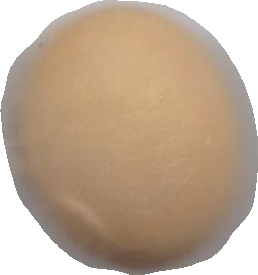
Variety: Grobogan